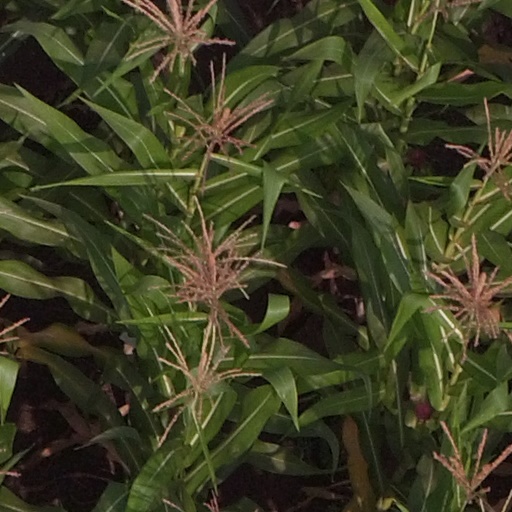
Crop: maize; corn